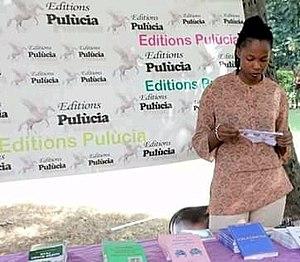
Exposition de livre des Editions Pulùcia au Marathon du livre 2018
Editions Pulùcia, est une maison d’édition créée en avril 2007 à Jacmel par Pierre Paul Ancion.